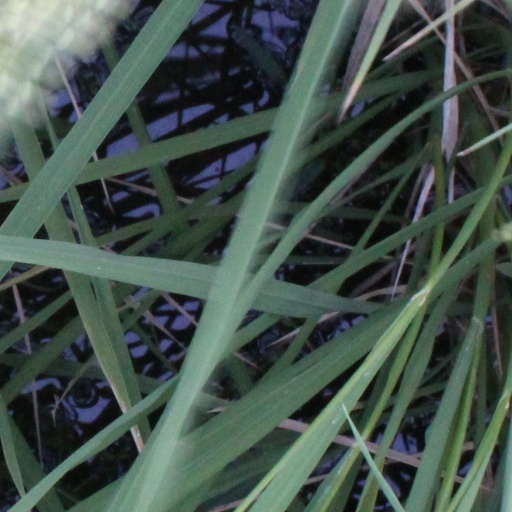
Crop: rice